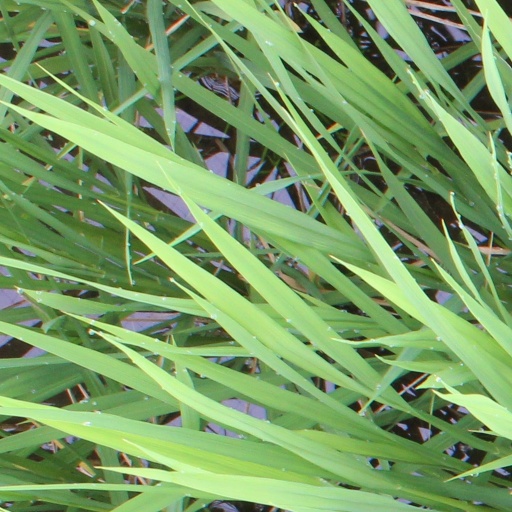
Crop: rice